Parker Mushinski

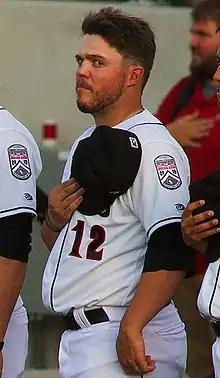
Mushinski with the Fayetteville Woodpeckers in 2019

Parker Allen Mushinski (born November 22, 1995) is an American professional baseball pitcher in the Cleveland Guardians organization. He played college baseball for Texas Tech University. He made his Major League Baseball (MLB) debut in 2022 for the Houston Astros.